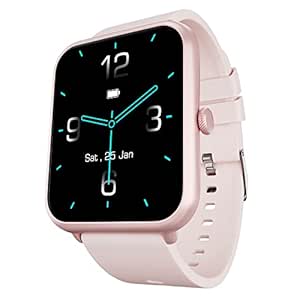
Fire-Boltt Ninja Call Pro Plus 1.83" Smart Watch with Bluetooth Calling
Category: Electronics
Price: 1799 (list price: 19999)
Rating: 4.2 (13,937 ratings)
About this product: Fire-Boltt is India' No 1 Wearable Watch Brand Q122 by IDC Worldwide quarterly wearable device tracker Q122.【Bluetooth Calling Watch】- Fire-Boltt Ninja Call Pro Plus Smartwatch enables you to make and receive calls directly from your watch via the built-in speaker and microphone. This smartwatch features a dial pad, option to access recent calls & sync your phone’s contacts.|【1.83" HD Display Smart Watch】- The 46.48mm (1.83-inch) HD display makes the display clear and true-to-life, with vivid colours ensuring smooth readability and keeping the watch as exquisite to look at as when you first lay your eyes on it.|【AI Voice Assistant】- With built-in Voice assistant, you can simply speak to the smartwatch & get things done on your command|【100 Sport Modes】- Track every trek you take or every football, cricket kabaddi match you play. With over 100 sports modes Fire-Boltt Ninja Call Pro Plus has you covered.|【Fire-Boltt Health Suite】- With advanced technology and HRS chipset the smartwatch can give out near to accurate SpO2, Heart Rate readings. This mini health device tracks your sleep to ensure glowing and fresh look each day